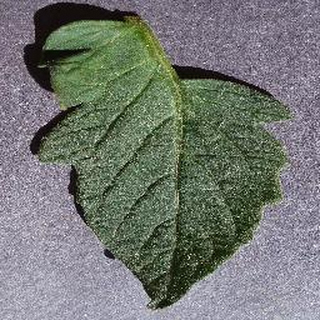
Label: healthy_tomato